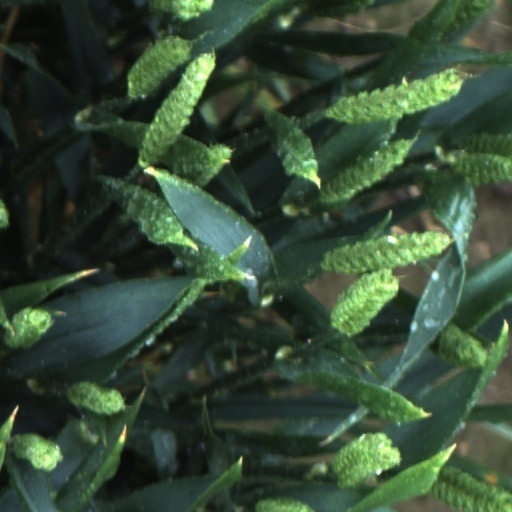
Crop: wheat